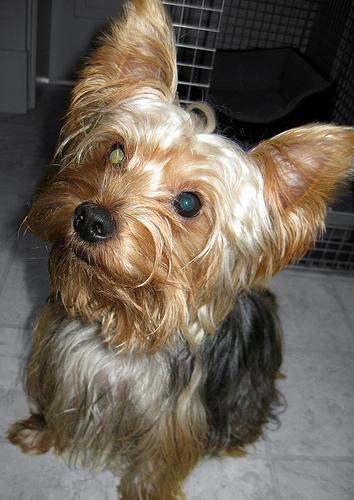
Breed: yorkshire terrier